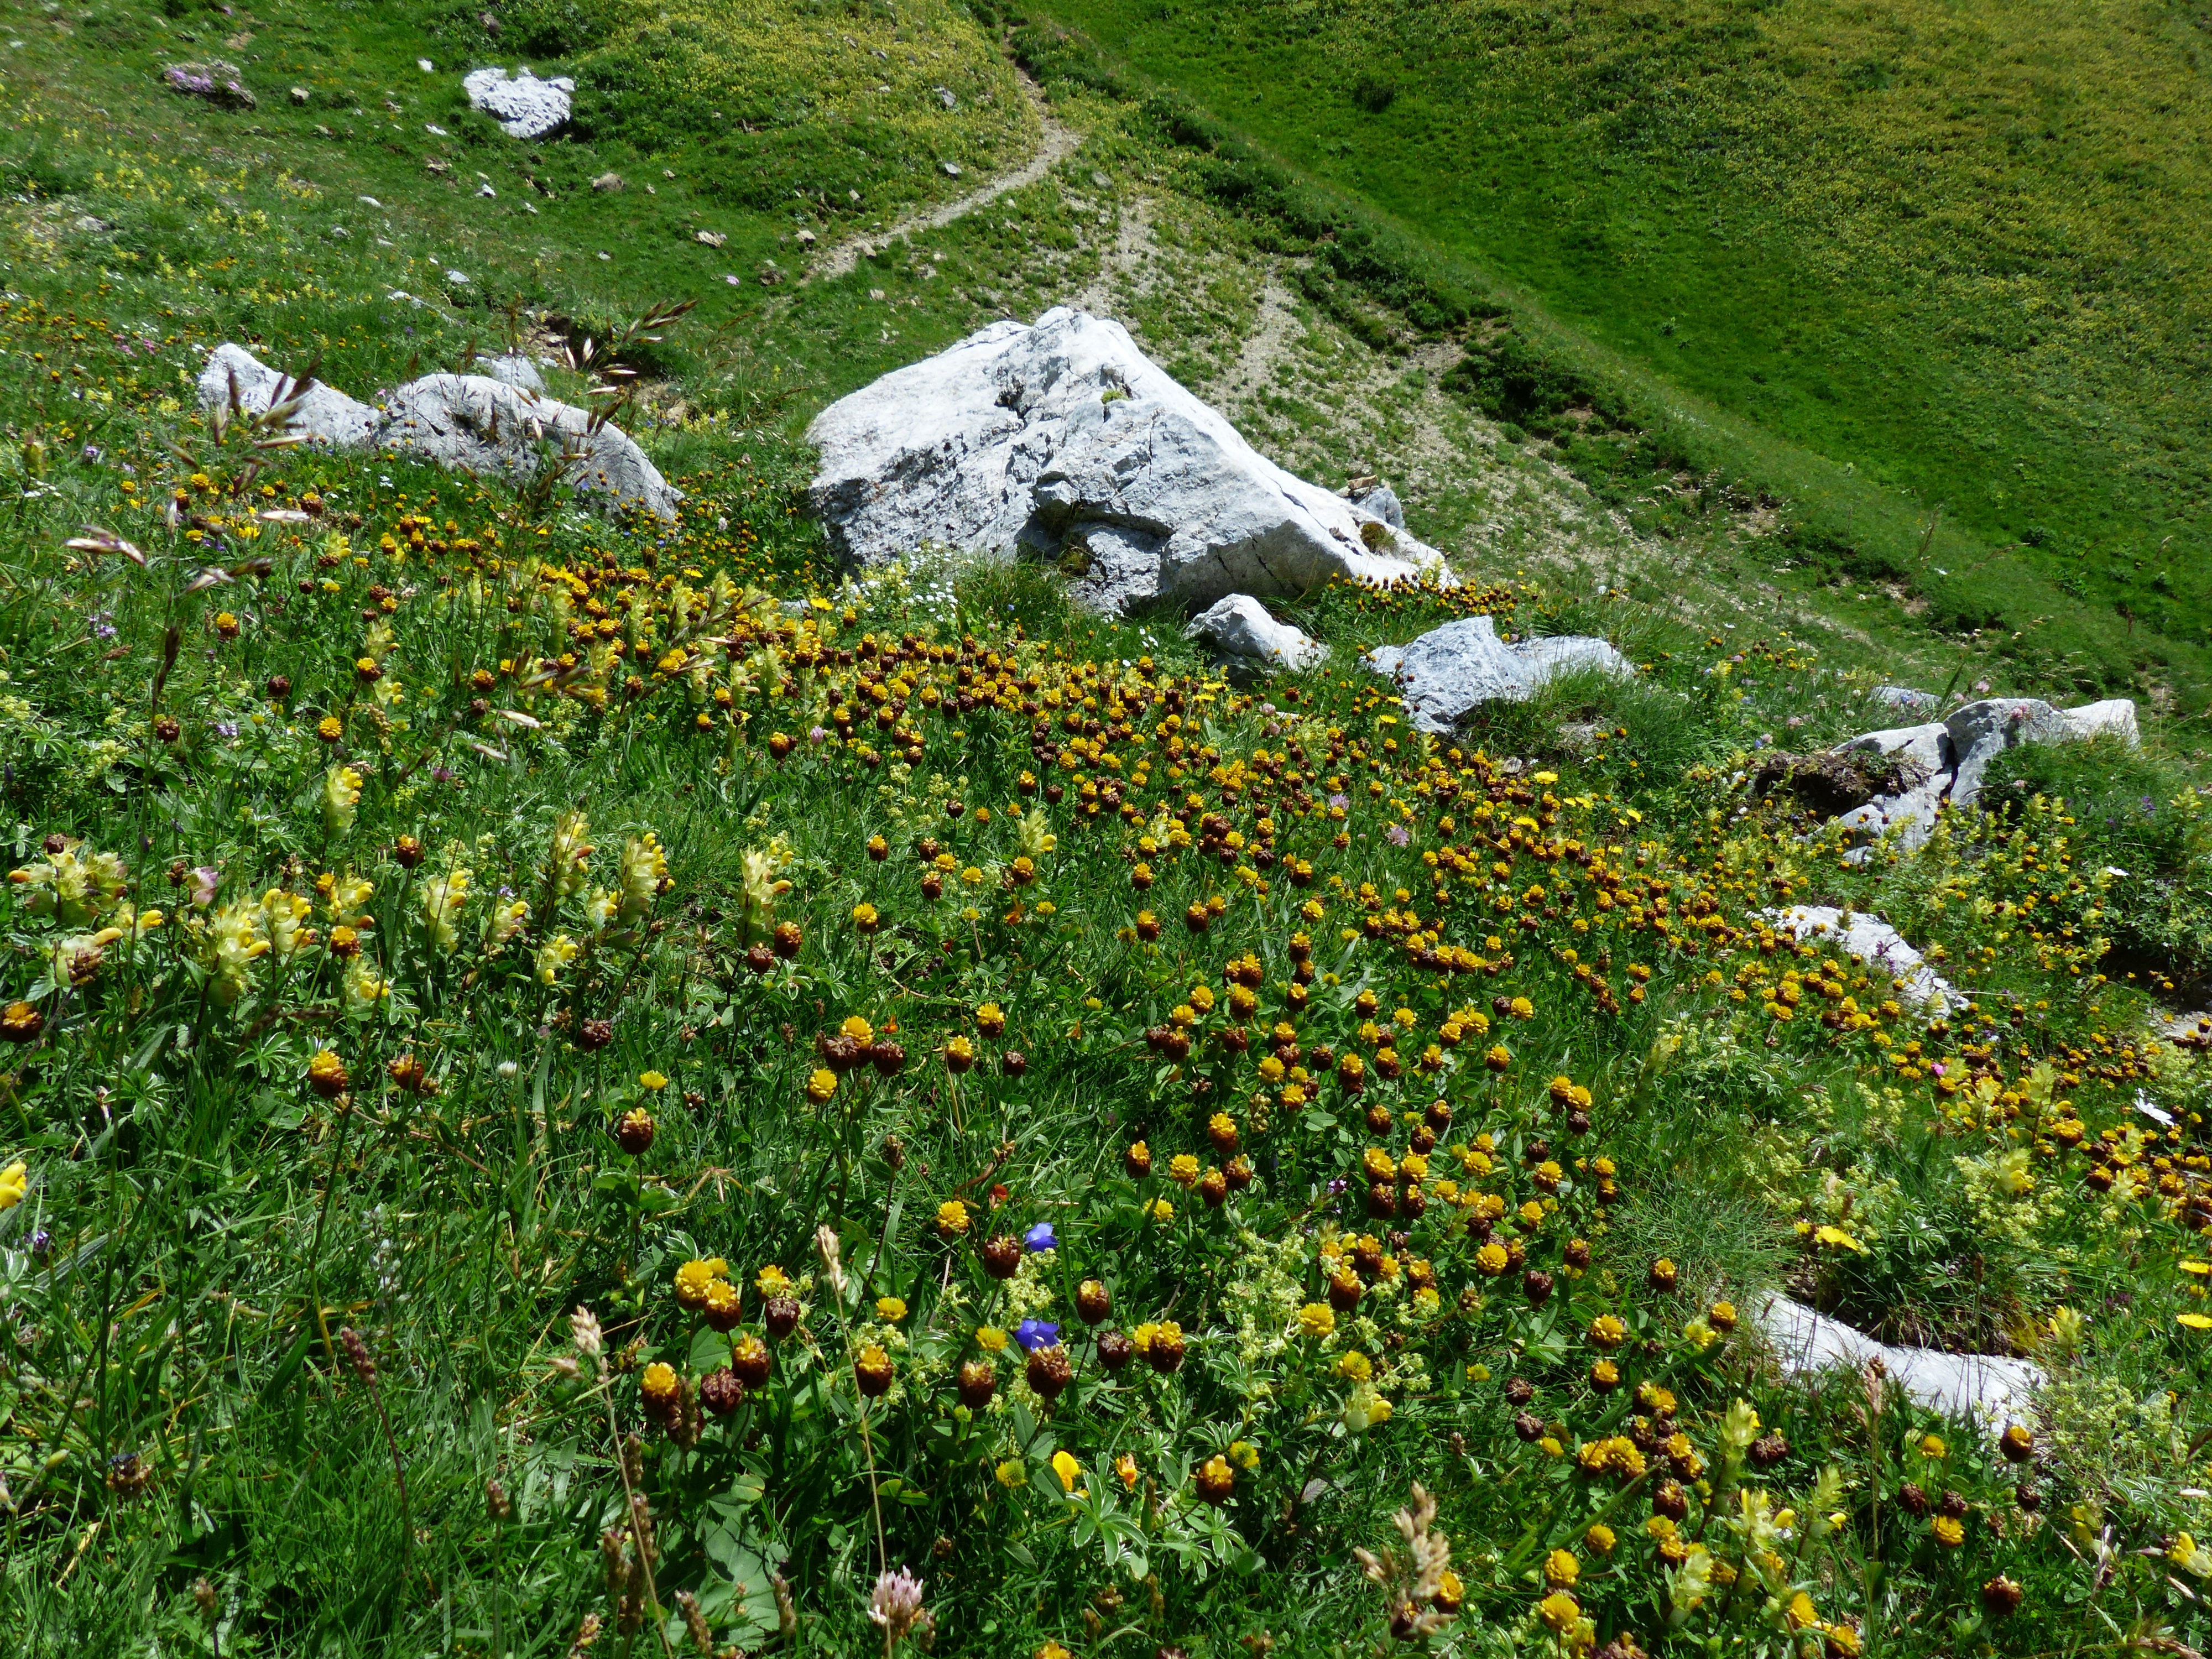
nature, grass, plant, field, lawn, meadow, flower, hike, brown, alpine, yellow, garden, flora, wildflower, flowers, mountainside, mountains, grassland, vegetation, woodland, ecosystem, rural area, saline, legume, carpet of flowers, fabaceae, alpine flower, butterfly flower, mountain meadow, flower carpet, faboideae, maritime alps, alpine plant, leguminosae, long distance trail, land plant, long distance footpath, gta, grande traversata delle alpi, brown dress, alpine brown dress, trifolium badium, zygomorphic flowers, passo delle saline